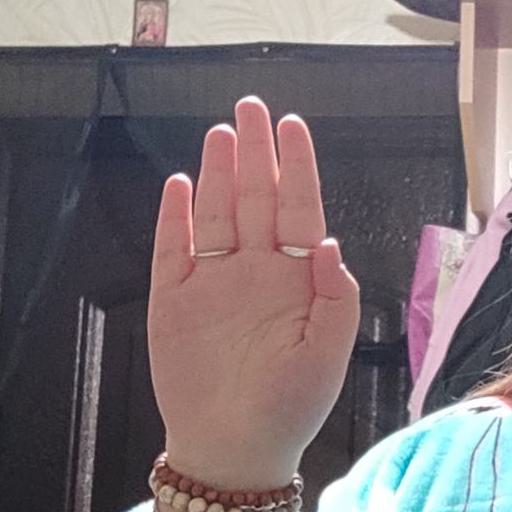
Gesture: stop